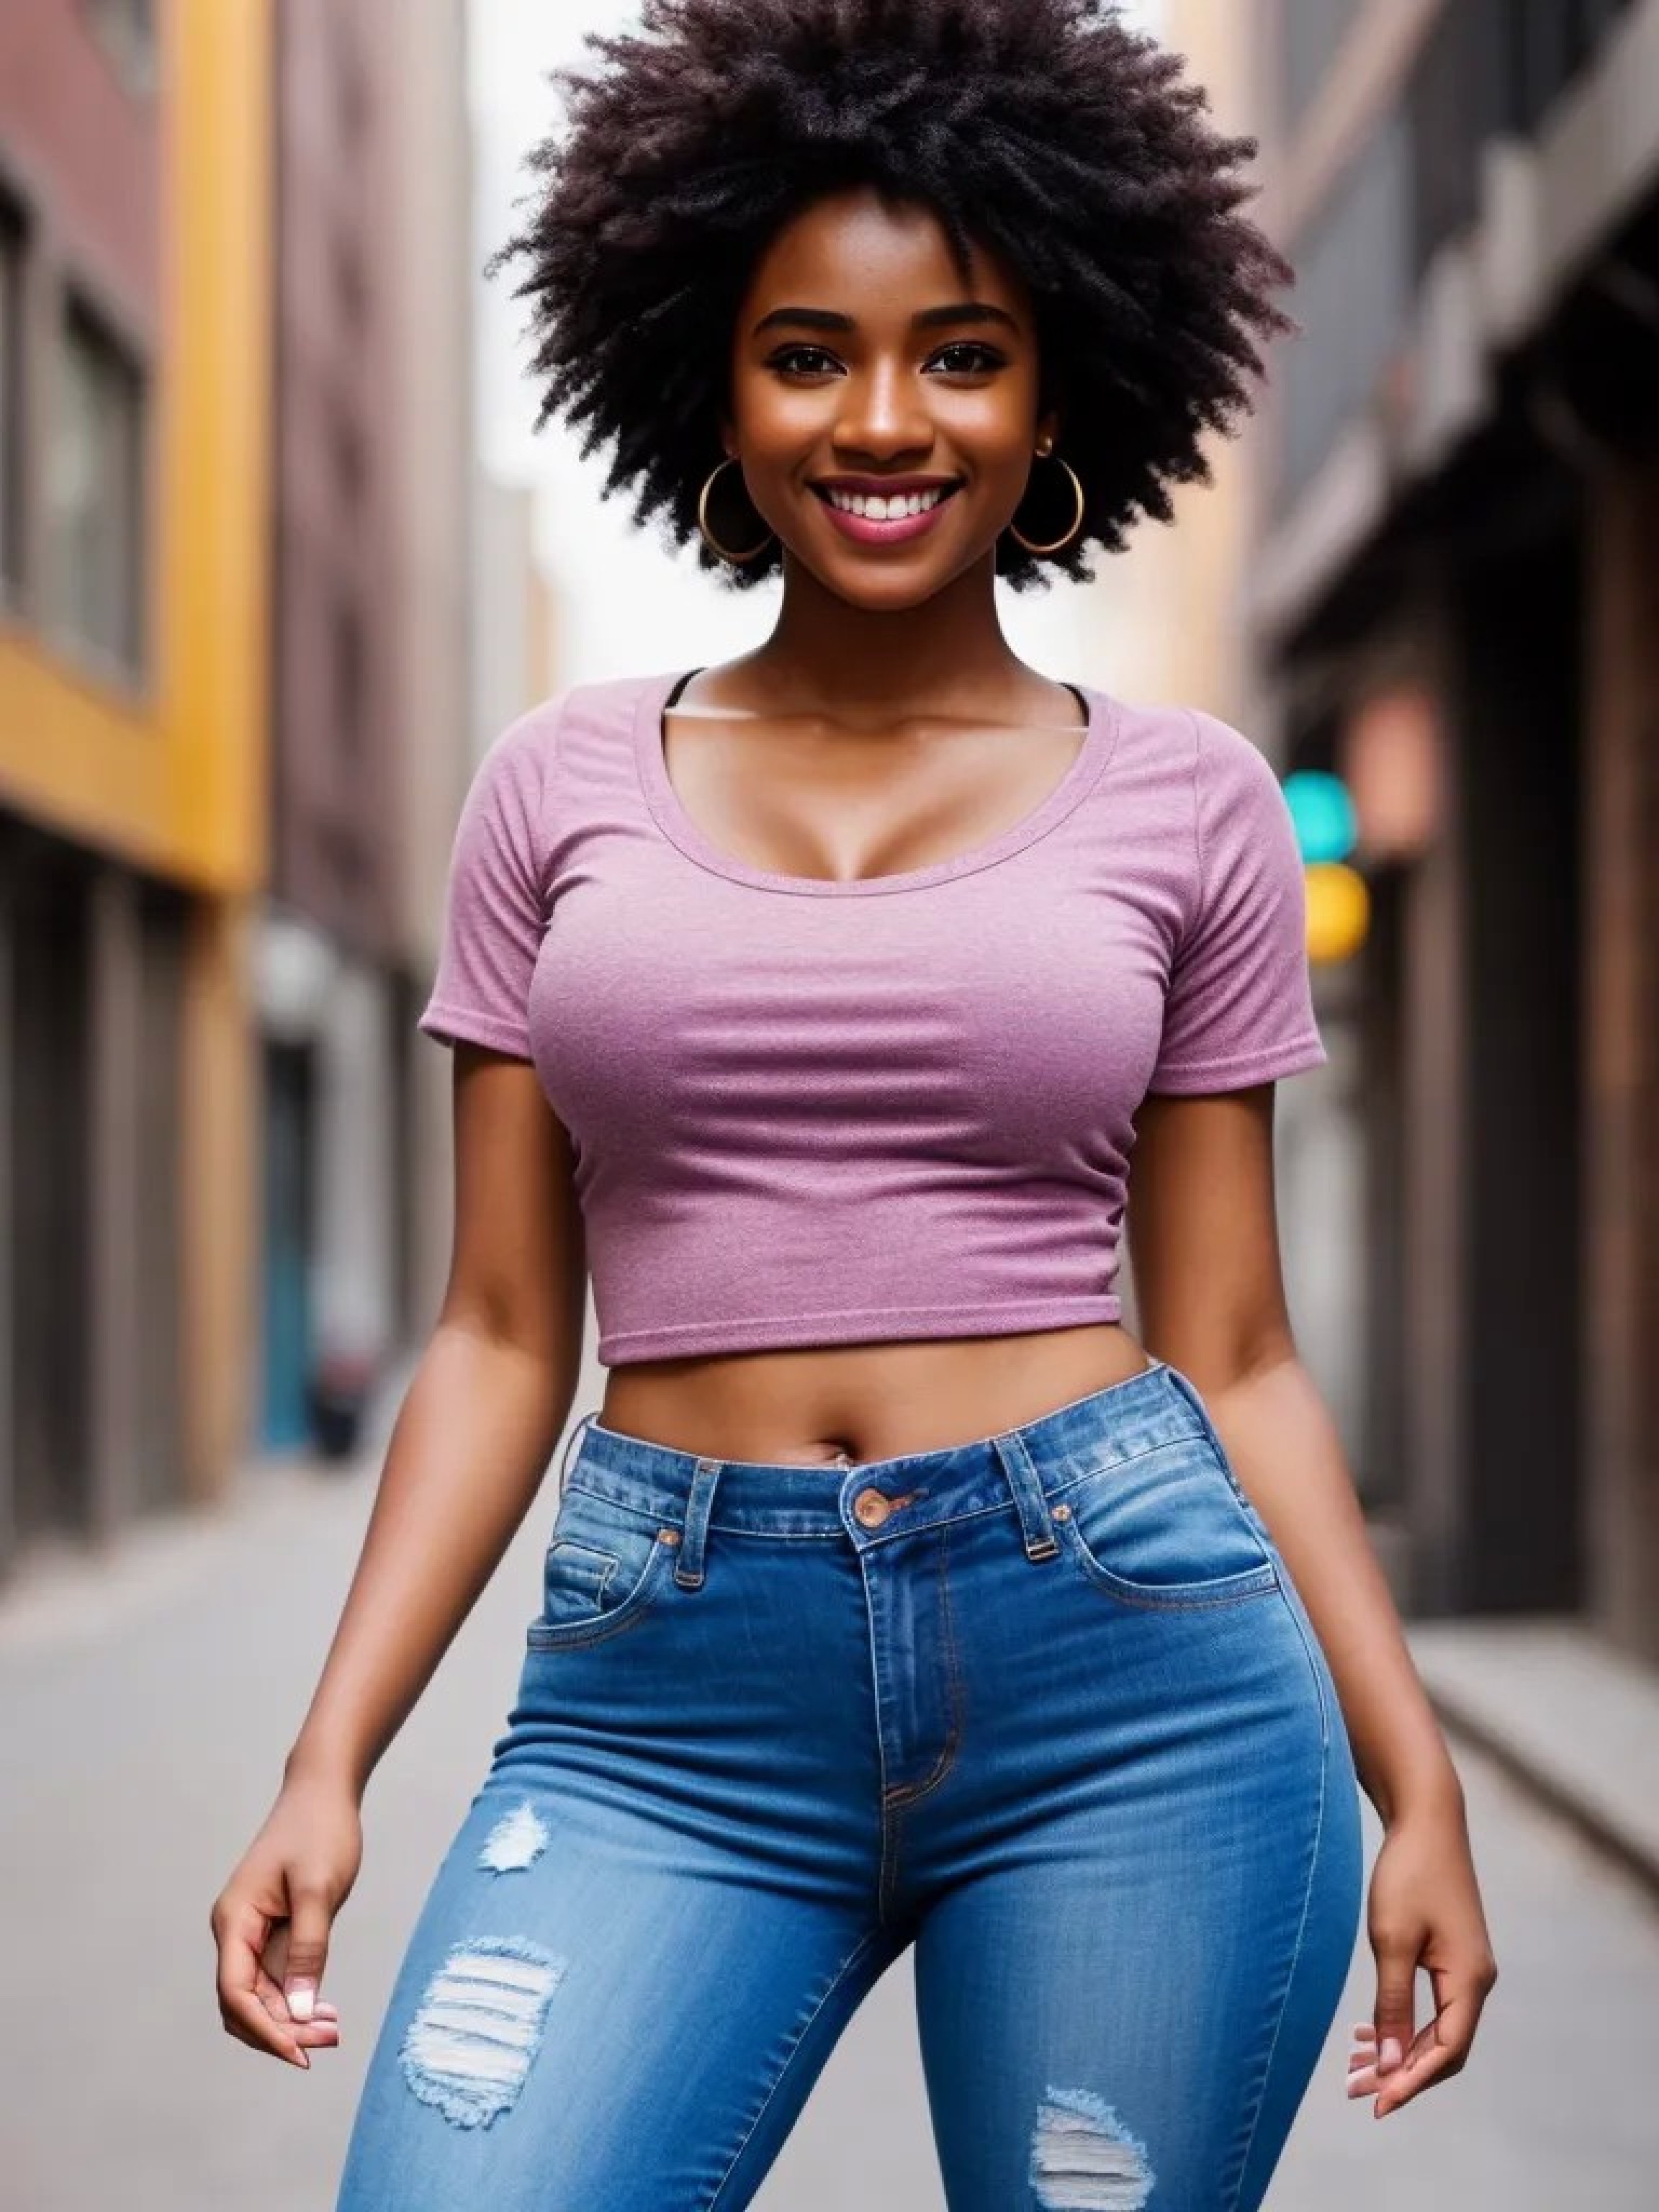
woman, lip, smile, hairstyle, shoulder, leg, organ, fashion, eyelash, sleeve, waist, thigh, denim, black hair, fashion design, t shirt, chest, magenta, trunk, beauty, abdomen, electric blue, long hair, belt, crop top, human leg, eyewear, navel, knee, jewellery, necklace, fashion model, sportswear, brown hair, fun, sunglasses, fictional character, top, photo shoot, model